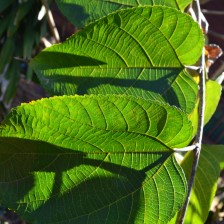
Variety: TaiwanStraberry